Glasgow (Cambridge, Maryland)

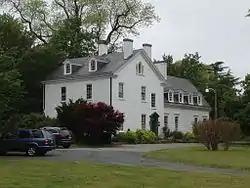

Glasgow is a historic home located at Cambridge, Dorchester County, Maryland. It is a Federal style, gable-front, -story brick house built about 1792. Attached is a -story frame wing dating from the early 20th century. Local history sometimes holds that the home was the birthplace of William Vans Murray, but land records and Murray's biographical data both indicate that it is unlikely that it was ever his home. It is possible, however, that Murray stayed there for some time after his return from his service as foreign minister in the Netherlands, with his first cousin William Murray Robertson, the owner at the time.